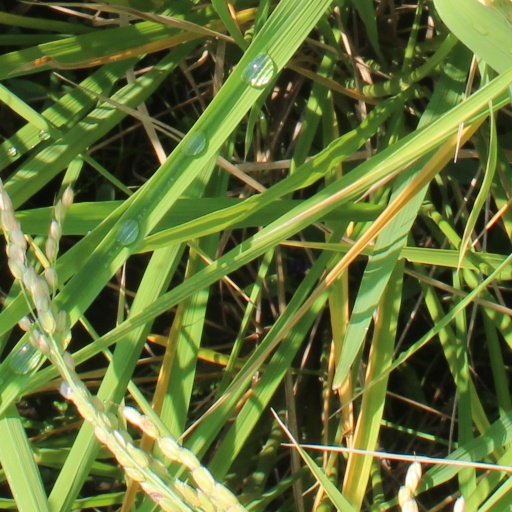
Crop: rice